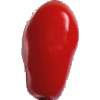
Label: Tomato 2